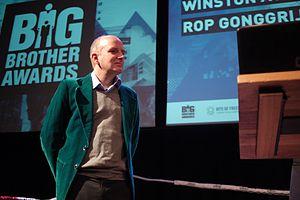
Les Big Brother Awards ou BBA, est une cérémonie de remise de prix à destination « [des] gouvernements et [des] entreprises… qui font le plus pour menacer la vie privée ». La cérémonie est organisée par l'association Privacy International. Son nom vient du personnage emblématique de l'État policier d'Océania dans le roman 1984 de George Orwell. Ce prix existe dans une dizaine de pays.
Robert Valentijn Gonggrijp, né le 14 février 1968 à Amsterdam, est un hacker néerlandais et l'un des fondateurs du fournisseur d'accès internet XS4ALL. Il aurait collaboré à WikiLeaks.